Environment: real
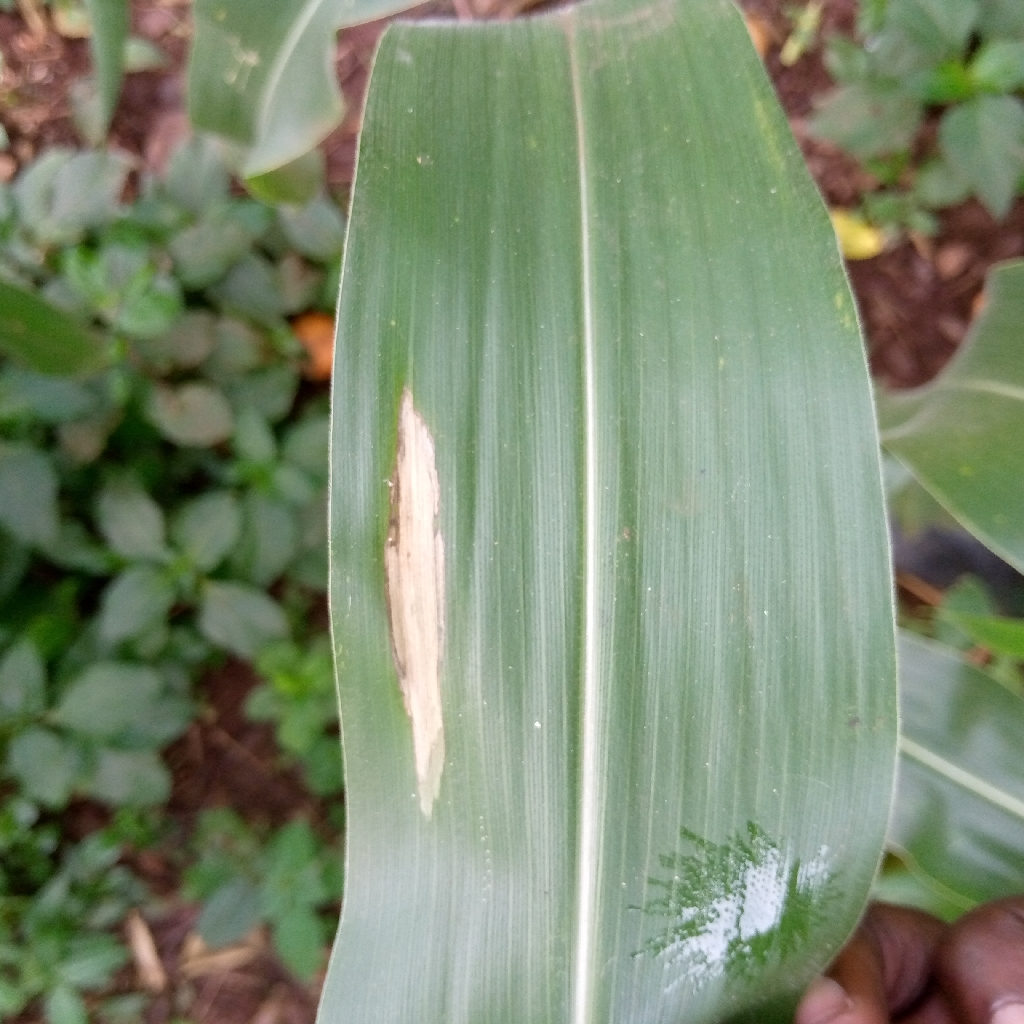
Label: northern_corn_leaf_blight